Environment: real
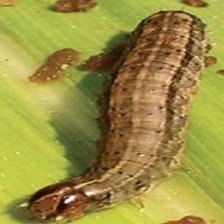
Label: fall_armyworm